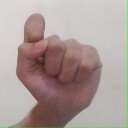
अक्षर: घ